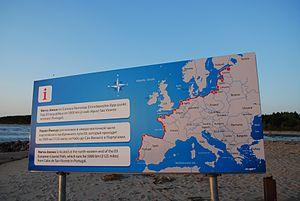
Le sentier européen E9 ou sentier européen du littoral est un sentier européen de grande randonnée, s’étendant le long des côtes occidentales et septentrionales de l'Europe sur 5 000 kilomètres, du cap Saint-Vincent au Portugal jusqu’à la commune estonienne de Narva-Jõesuu, à la frontière russe.
Bidart est une commune française située dans le département des Pyrénées-Atlantiques en région Nouvelle-Aquitaine. Elle s’est développée sur près de cinq kilomètres du littoral atlantique et sa façade maritime se distingue par de longues falaises fortement plissées surplombant quelques plages. Limitrophe de Biarritz, elle se trouve à vingt-cinq kilomètres au nord de la frontière franco-espagnole.